La Fonda on the Plaza

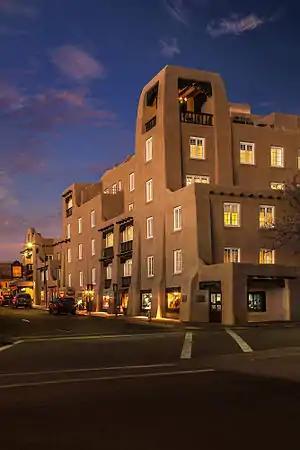
View of the La Fonda hotel from the southwest

La Fonda on the Plaza is a historical luxury hotel, located at 100 E. San Francisco Street and Old Santa Fe Trail in downtown Santa Fe, New Mexico adjacent to the Plaza. The hotel has been a member of Historic Hotels of America, a program of the National Trust for Historic Preservation, since 1991. "La Fonda" simply means "the inn" in Spanish, but the hotel has been described as "the "grand dame" of Santa Fe's hotels."